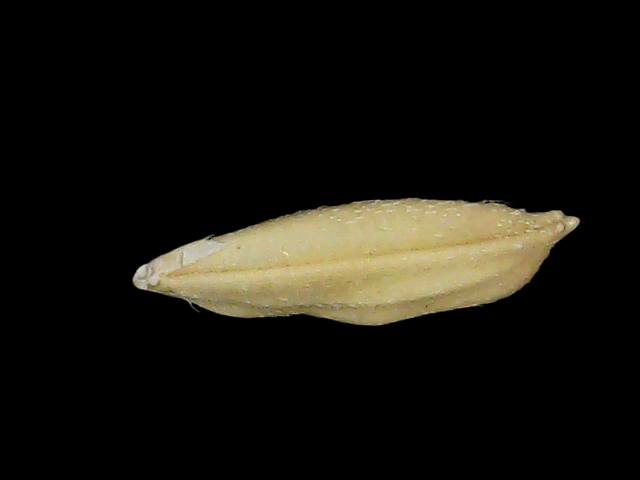
Rice variety: Br23